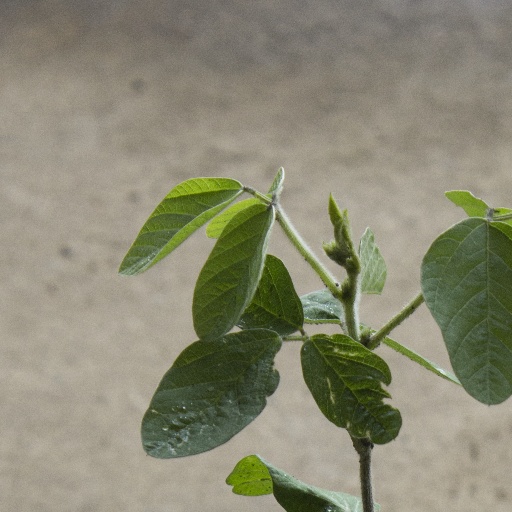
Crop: soybean